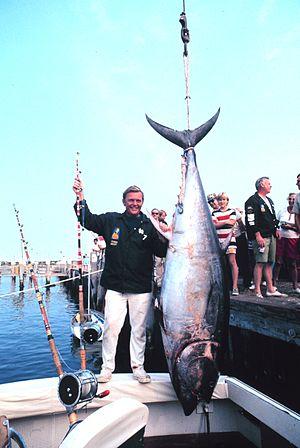
Le thon rouge du Nord, aussi appelé thon rouge de l'Atlantique ou « scombres », ou thon rouge de Méditerranée plus au sud, est l'une des trois espèces de thon rouge avec le thon rouge du Pacifique et le thon rouge du Sud.